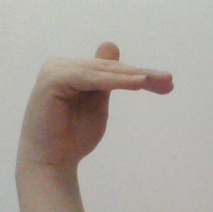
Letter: khaa